Restoration Movement

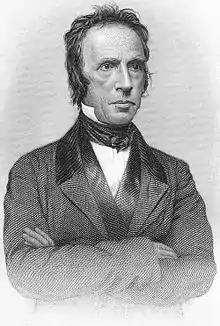
Walter Scott

Thomas' son Alexander came to the U.S. to join him in 1809. Before long, he assumed the leading role in the movement. The Campbells worked within the Redstone Baptist Association during the period 1815 through 1824. While both the Campbells and the Baptists shared practices of baptism by immersion and congregational polity, it quickly became clear the Campbells and their associates were not traditional Baptists. Within the Redstone Association, some of the Baptist leaders considered the differences intolerable when Alexander Campbell began publishing a journal, "The Christian Baptist," which promoted reform. Campbell anticipated the conflict and moved his membership to a congregation of the Mahoning Baptist Association in 1824. In 1827, the Mahoning Association appointed Walter Scott as an evangelist. Through Scott's efforts, the Mahoning Association grew rapidly. In 1828, Thomas Campbell visited several of the congregations formed by Scott and heard him preach. Campbell believed that Scott was bringing an important new dimension to the movement with his approach to evangelism.